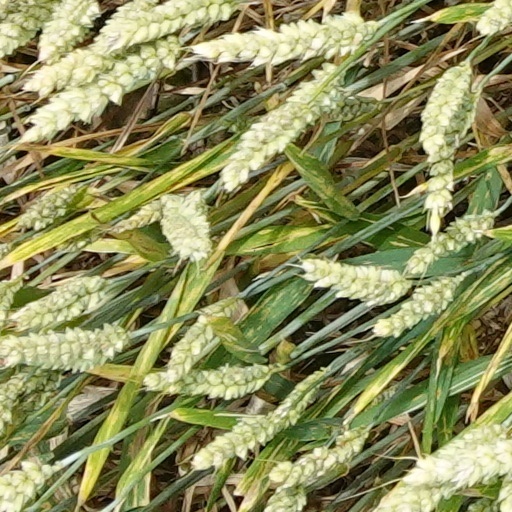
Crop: wheat